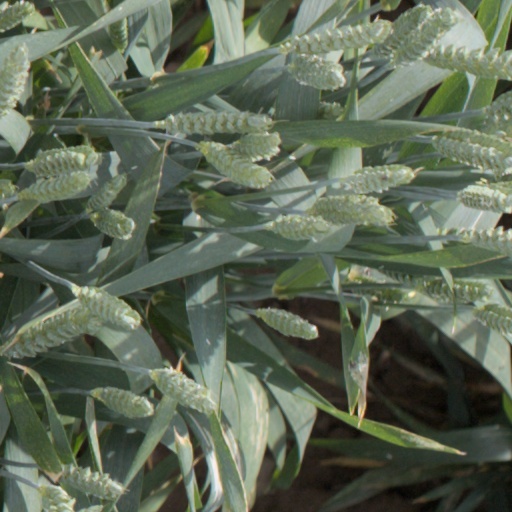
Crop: wheat